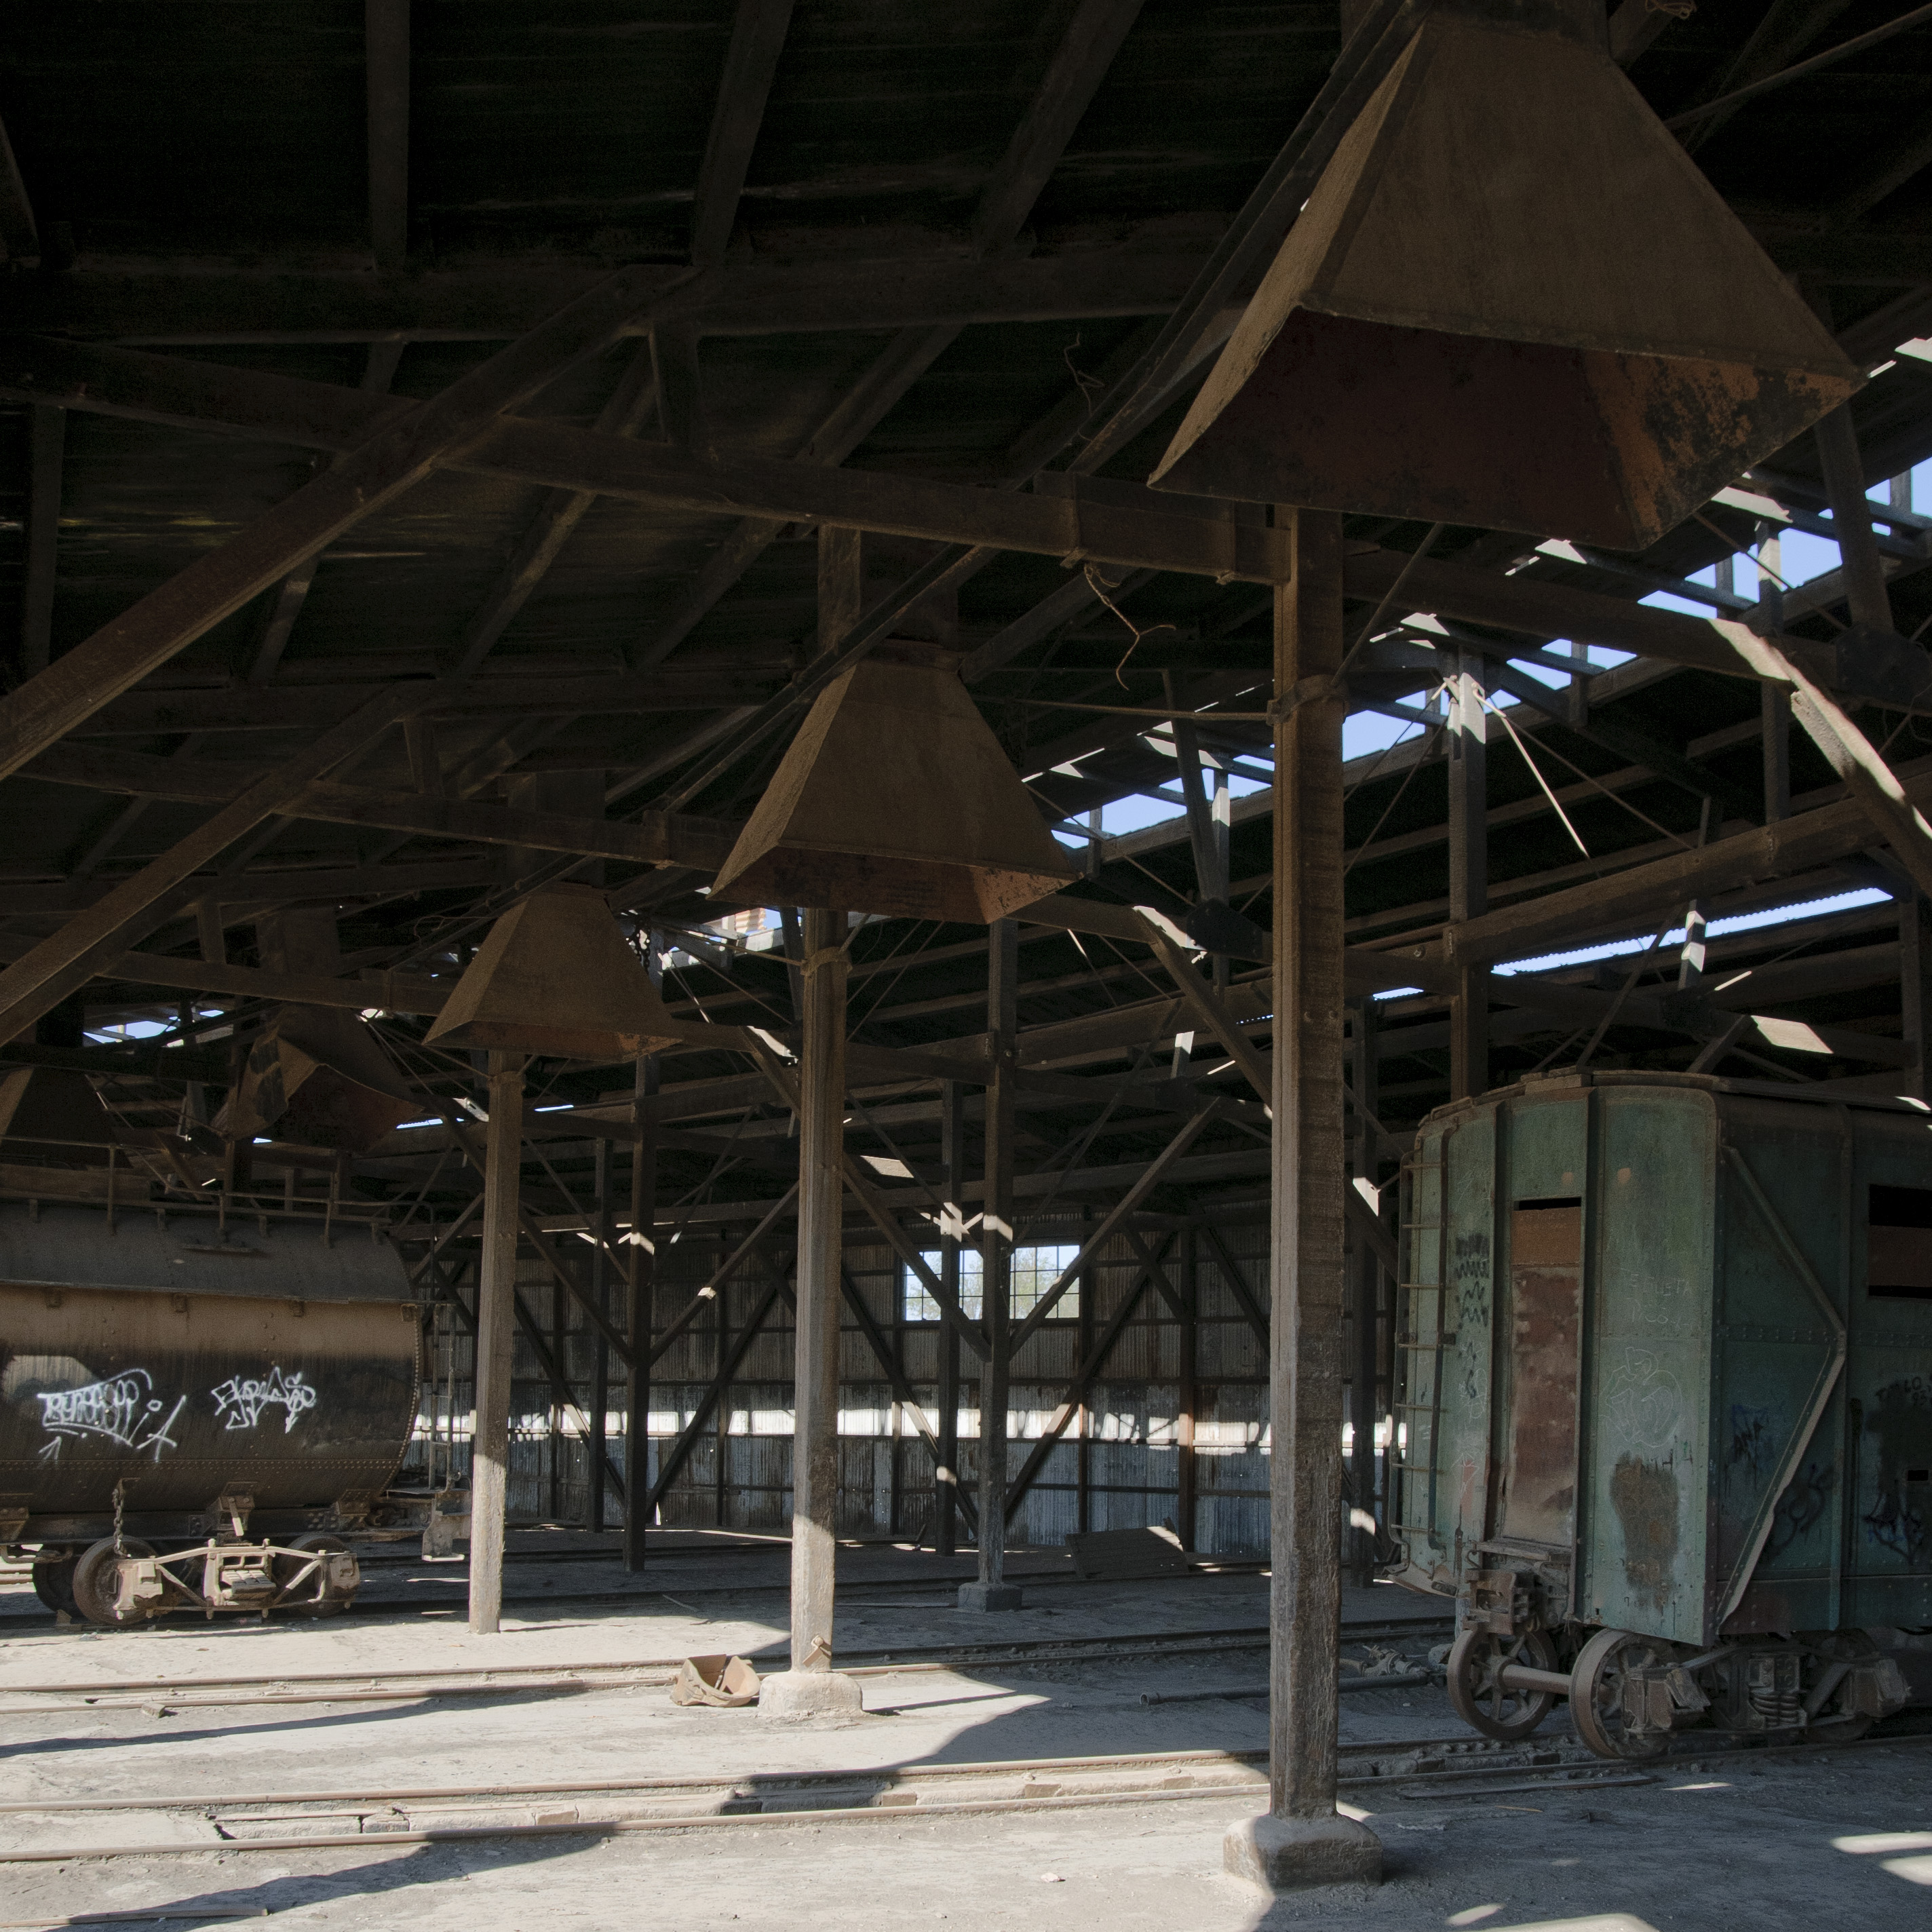
structure, wood, industry, lighting, urban area